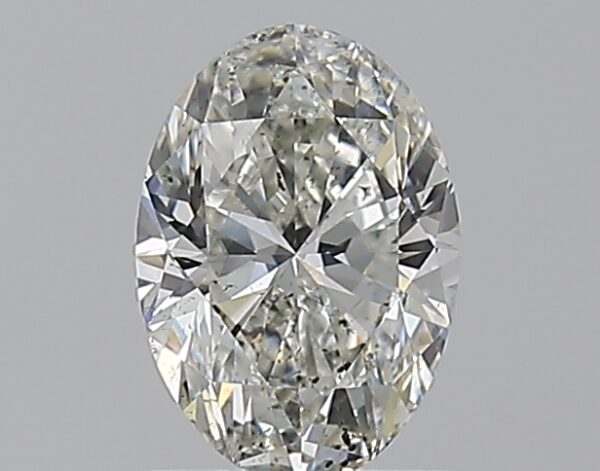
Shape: oval
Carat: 0.8
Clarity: SI2
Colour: I
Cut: VG
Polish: EX
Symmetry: VG
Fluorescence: F
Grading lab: GIA
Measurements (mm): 7.18 x 5.09 x 3.29